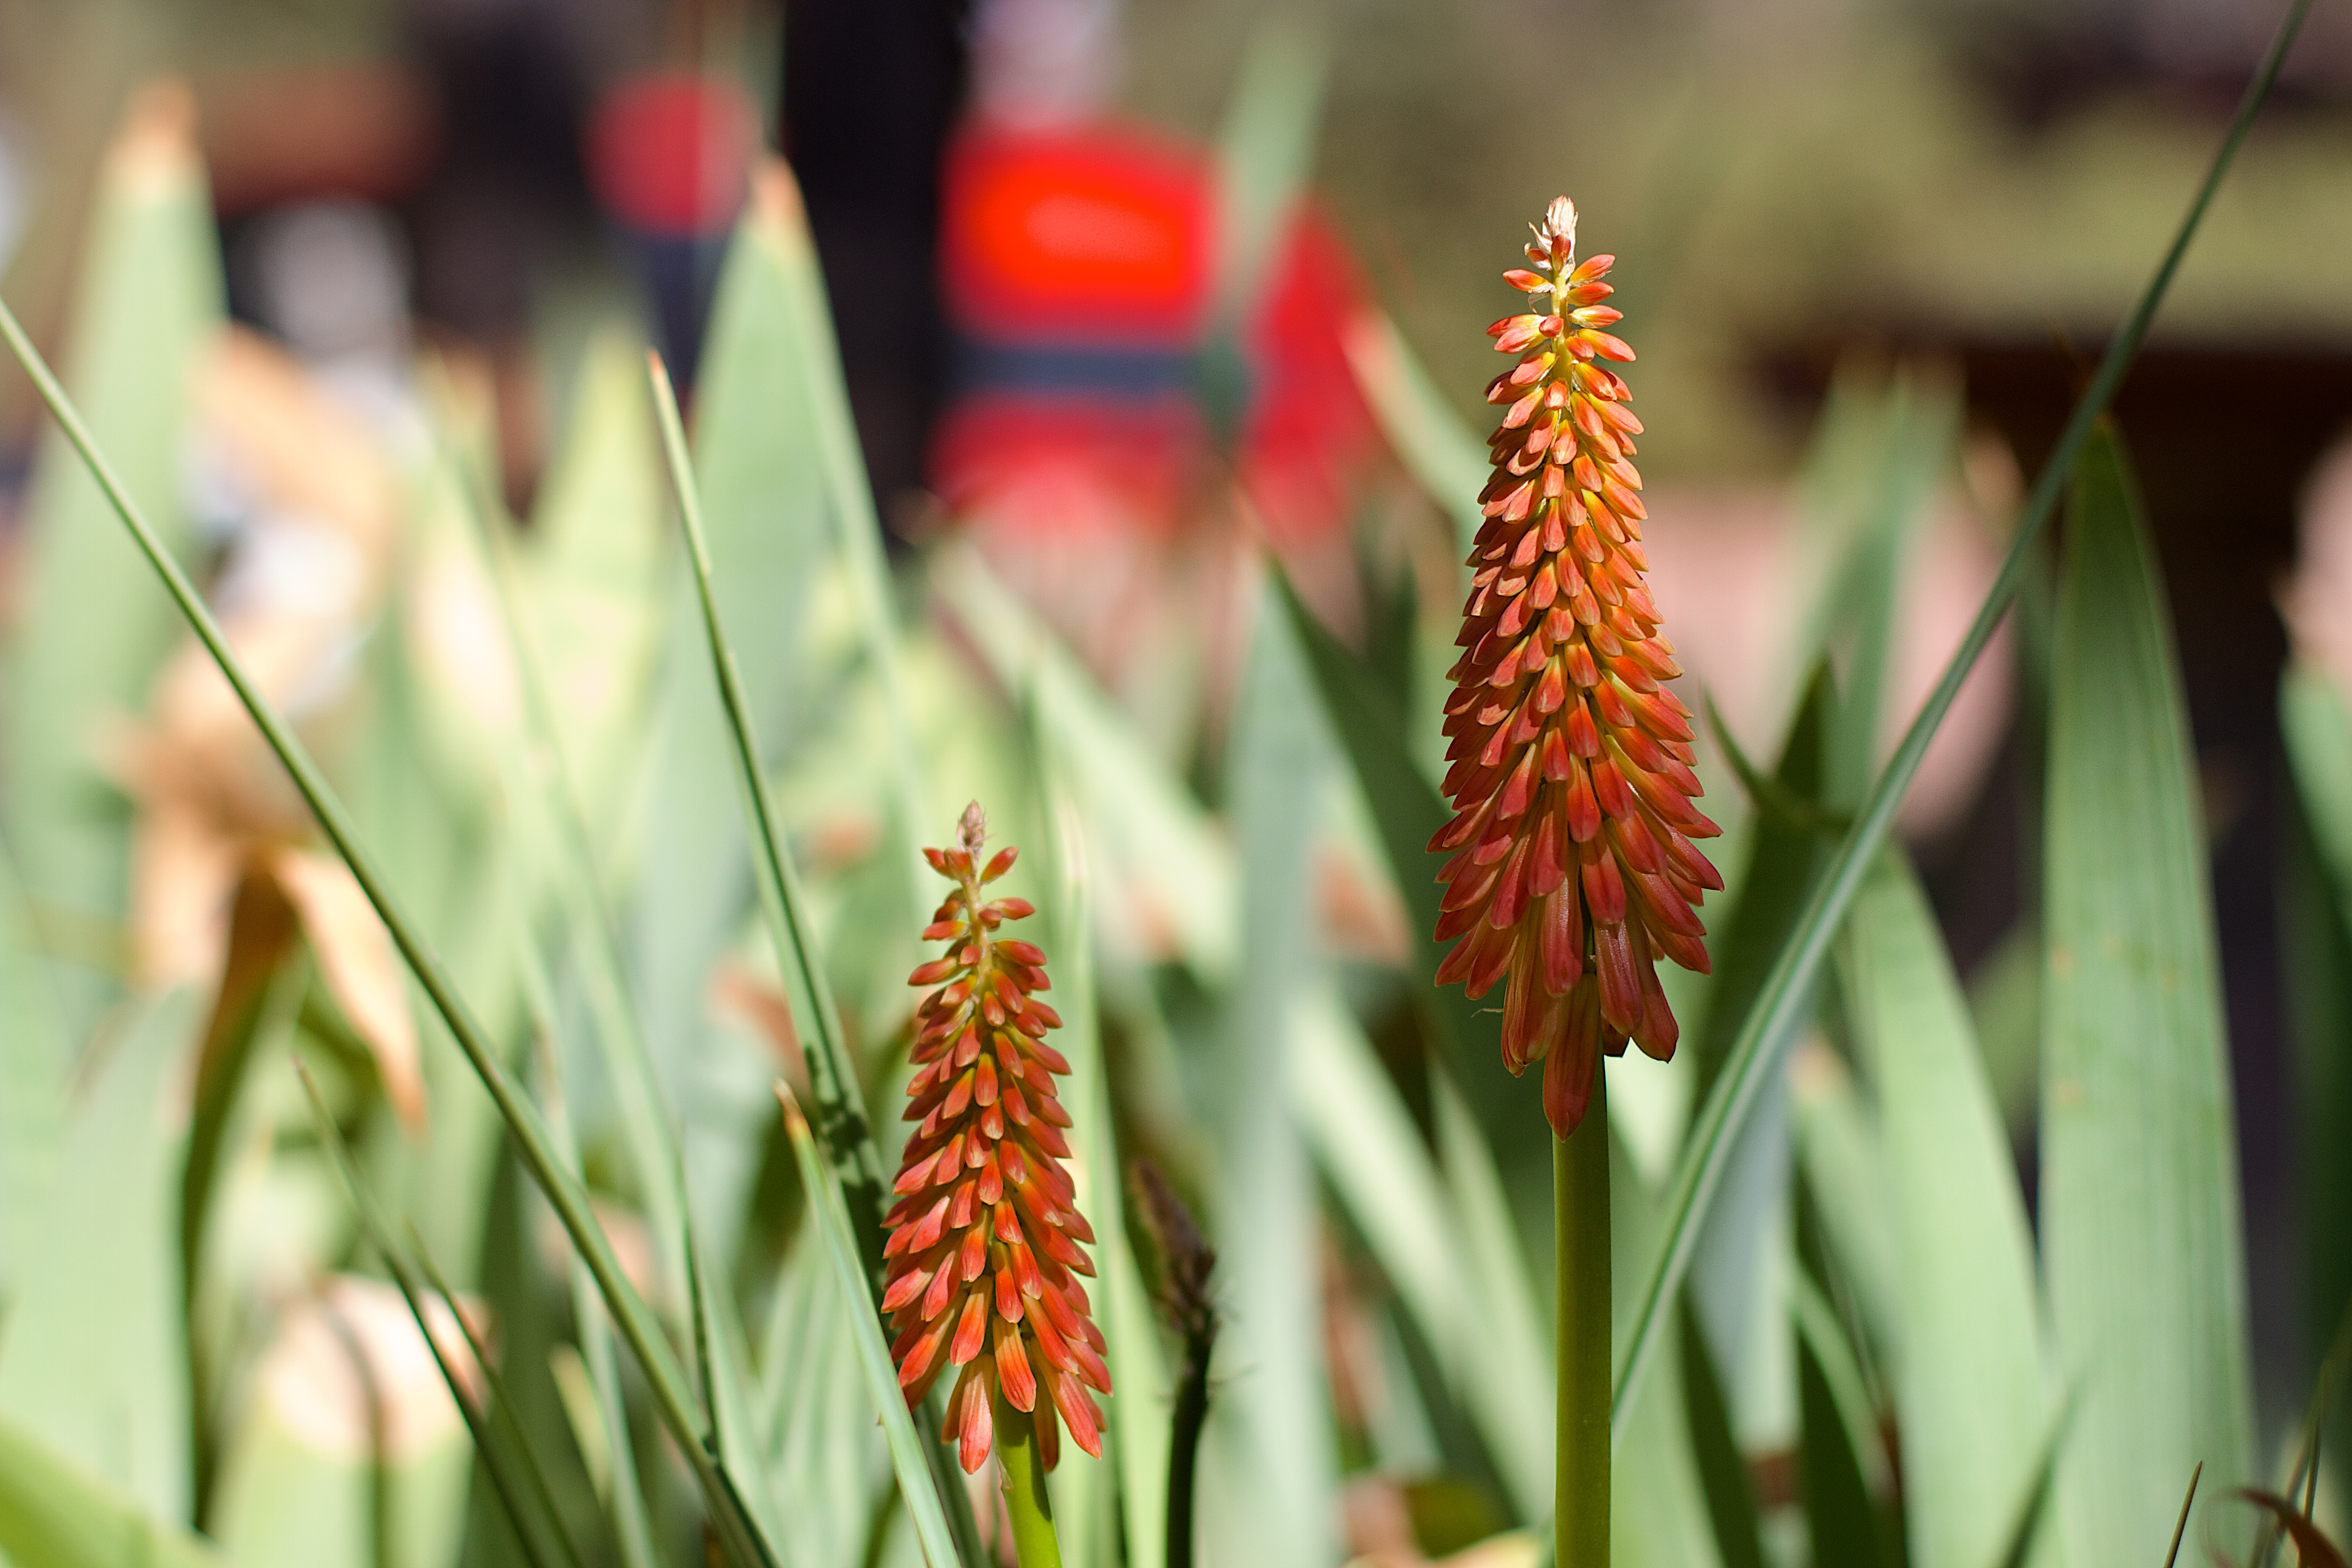
plant, flower, botany, flora, wildflower, macro photography, flowering plant, crocosmia, torch lily, grass family, plant stem, land plant